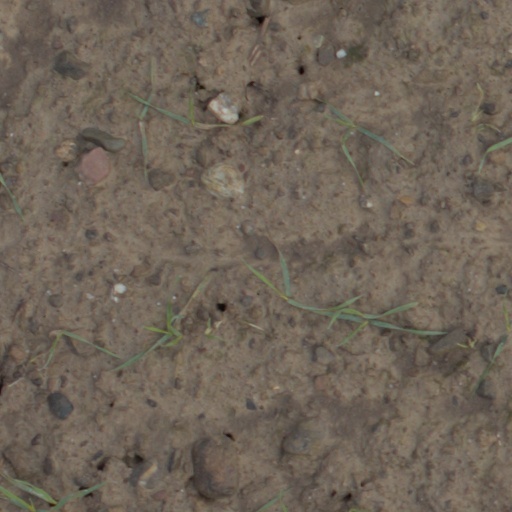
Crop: wheat